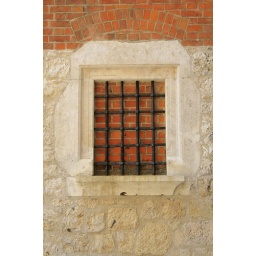
A window in one of the walls of the Wawel castle in Krakow.For some reasons protected by both bars and by bricks :)